Object-oriented writing

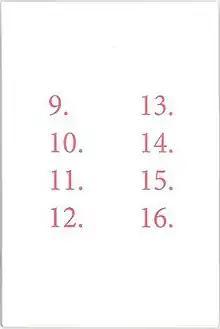
First edition

While he had published several texts of object-oriented writing previously on his website and in selected art and literary publications, "16 Sculptures" is considered to be Jeppesen's first major work in the genre. "16 Sculptures" was originally commissioned by curator Stuart Comer for the 2014 Whitney Biennial. "16 Sculptures" manifested in the form of a book published by Publication Studio, but also an audio installation, in which visitors to the gallery sat in chairs and put on black glasses that blocked out their vision and listened to audio recordings—or "evocations"—of the texts on headphones. Jeppesen selected sixteen sculptures from throughout the history of art to re-create in the medium of language. The style of the resulting texts ranges considerably, including monologues, dialogues, rants, songs, poems, and epiphanies, among other, more hybrid or inventive forms, all of them evasive of the tropes of traditional art criticism. For example, in his re-creation of the Venus of Willendorf, Jeppesen adapts the dramatic monologue format, allowing the sculpture to speak.